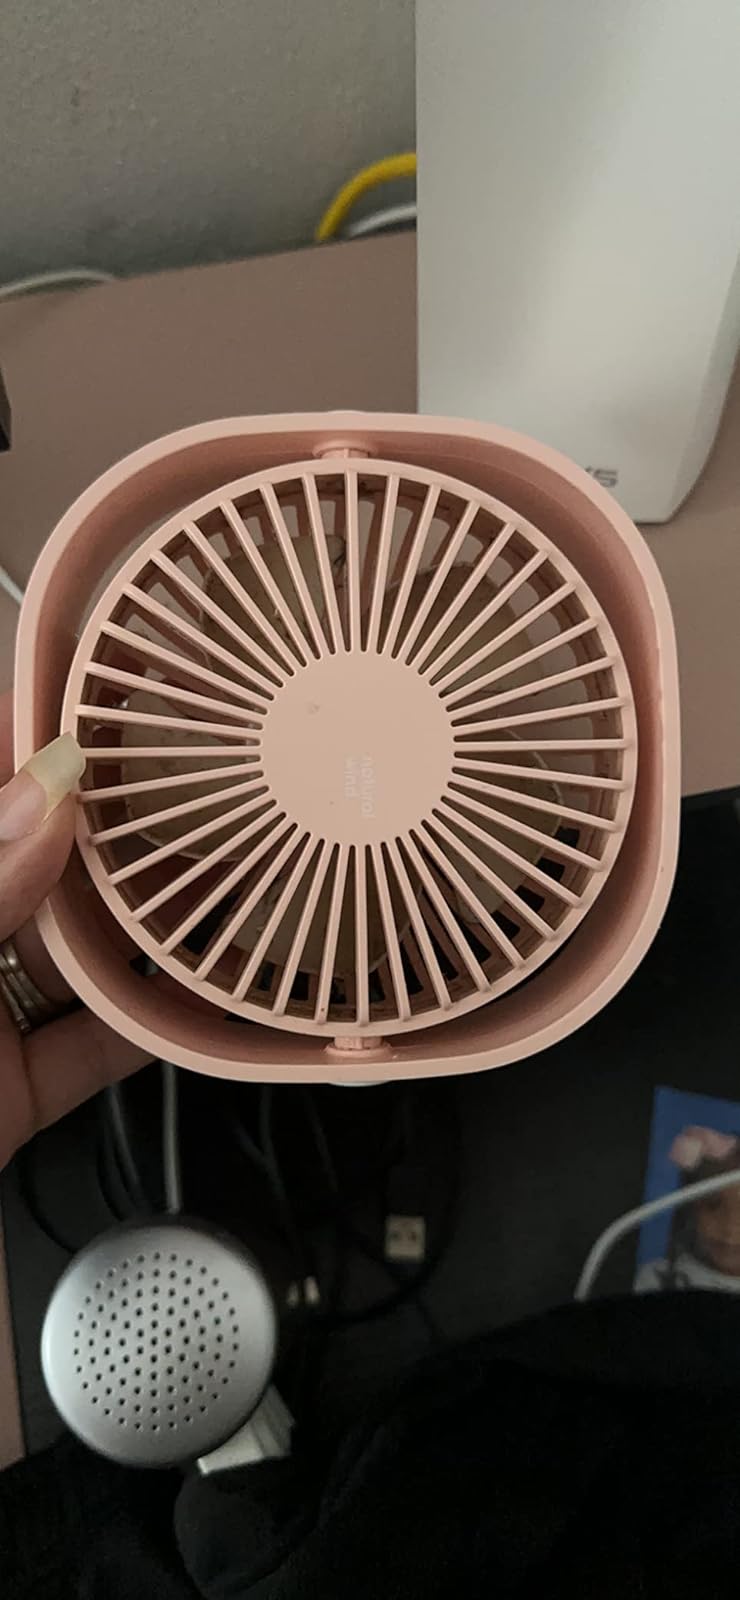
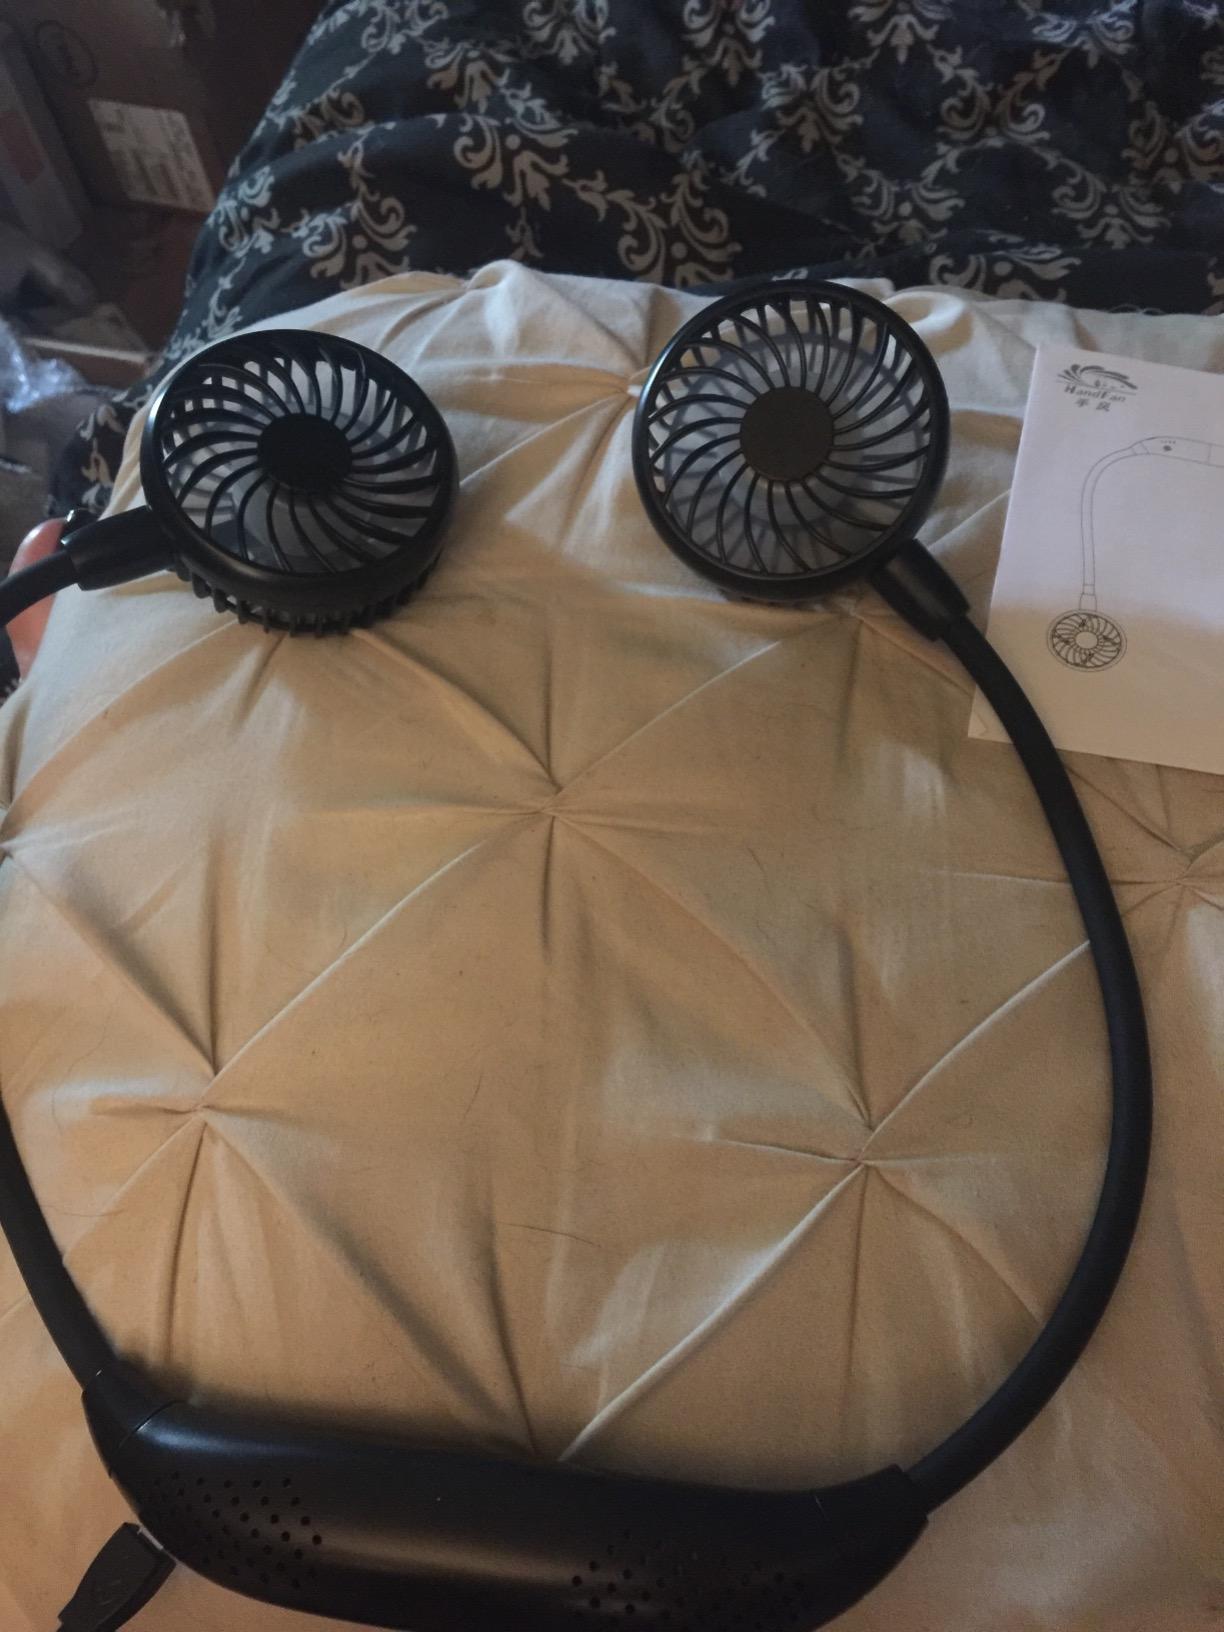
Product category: fan
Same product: no